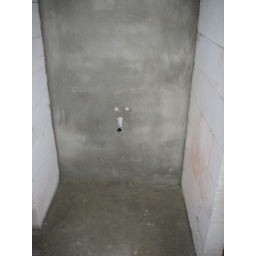
Pipes for the sink in the Guest bathroom